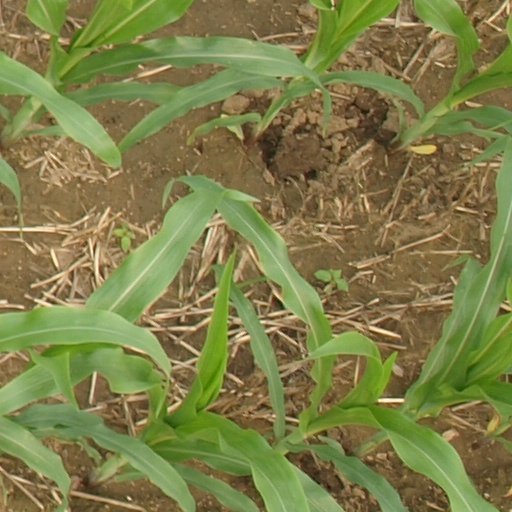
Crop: maize; corn